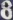
Number: 8